Alyth

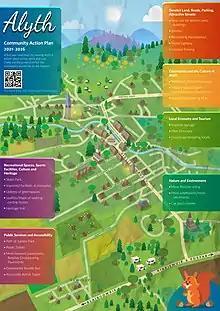
The five-year development aspirations of the community of Alyth, for 2021-2026

In 2021, Alyth Development Trust and other groups in the town carried out a major consultation on developing a Community Action Plan to identify and prioritise new initiatives that the people of the town wanted to see implemented. Several hundred responses were received and the results were collated into a five-year vision for the town, which was launched in March 2022